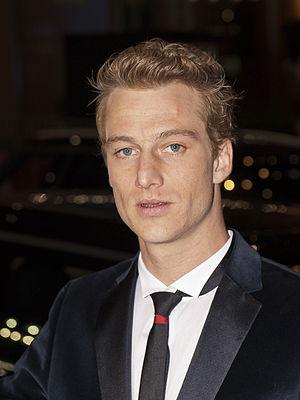
Alexander Fehling est un acteur allemand, né à Berlin-Est le 29 mars 1981.
Homeland est une série télévisée américaine en 96 épisodes d'environ 50 minutes créée par Howard Gordon et Alex Gansa, d'après la série télévisée israélienne, Hatufim, créée par Gideon Raff. Elle est diffusée simultanément depuis le 3 octobre 2011 sur Showtime aux États-Unis et sur Super Channel au Canada.